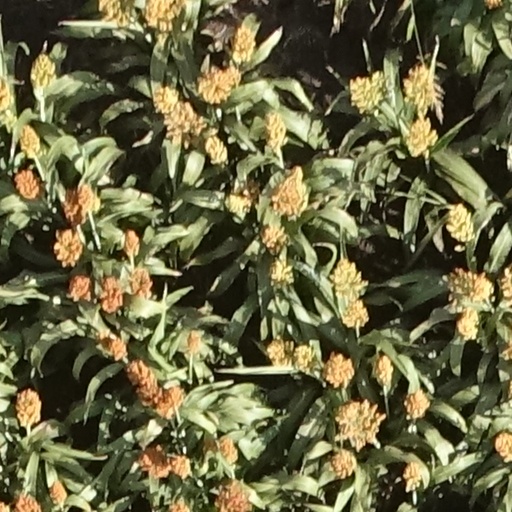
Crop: sorghum